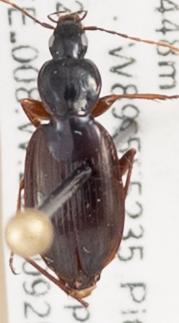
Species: Agonum gratiosum
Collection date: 2018-09-25
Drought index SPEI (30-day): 0.684
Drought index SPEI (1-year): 0.1
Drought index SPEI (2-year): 1.28